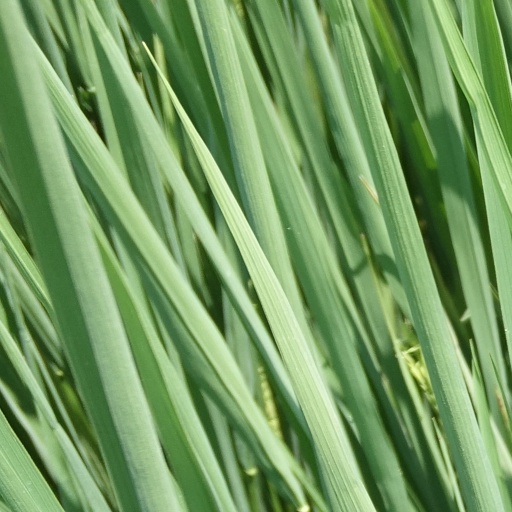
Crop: rice